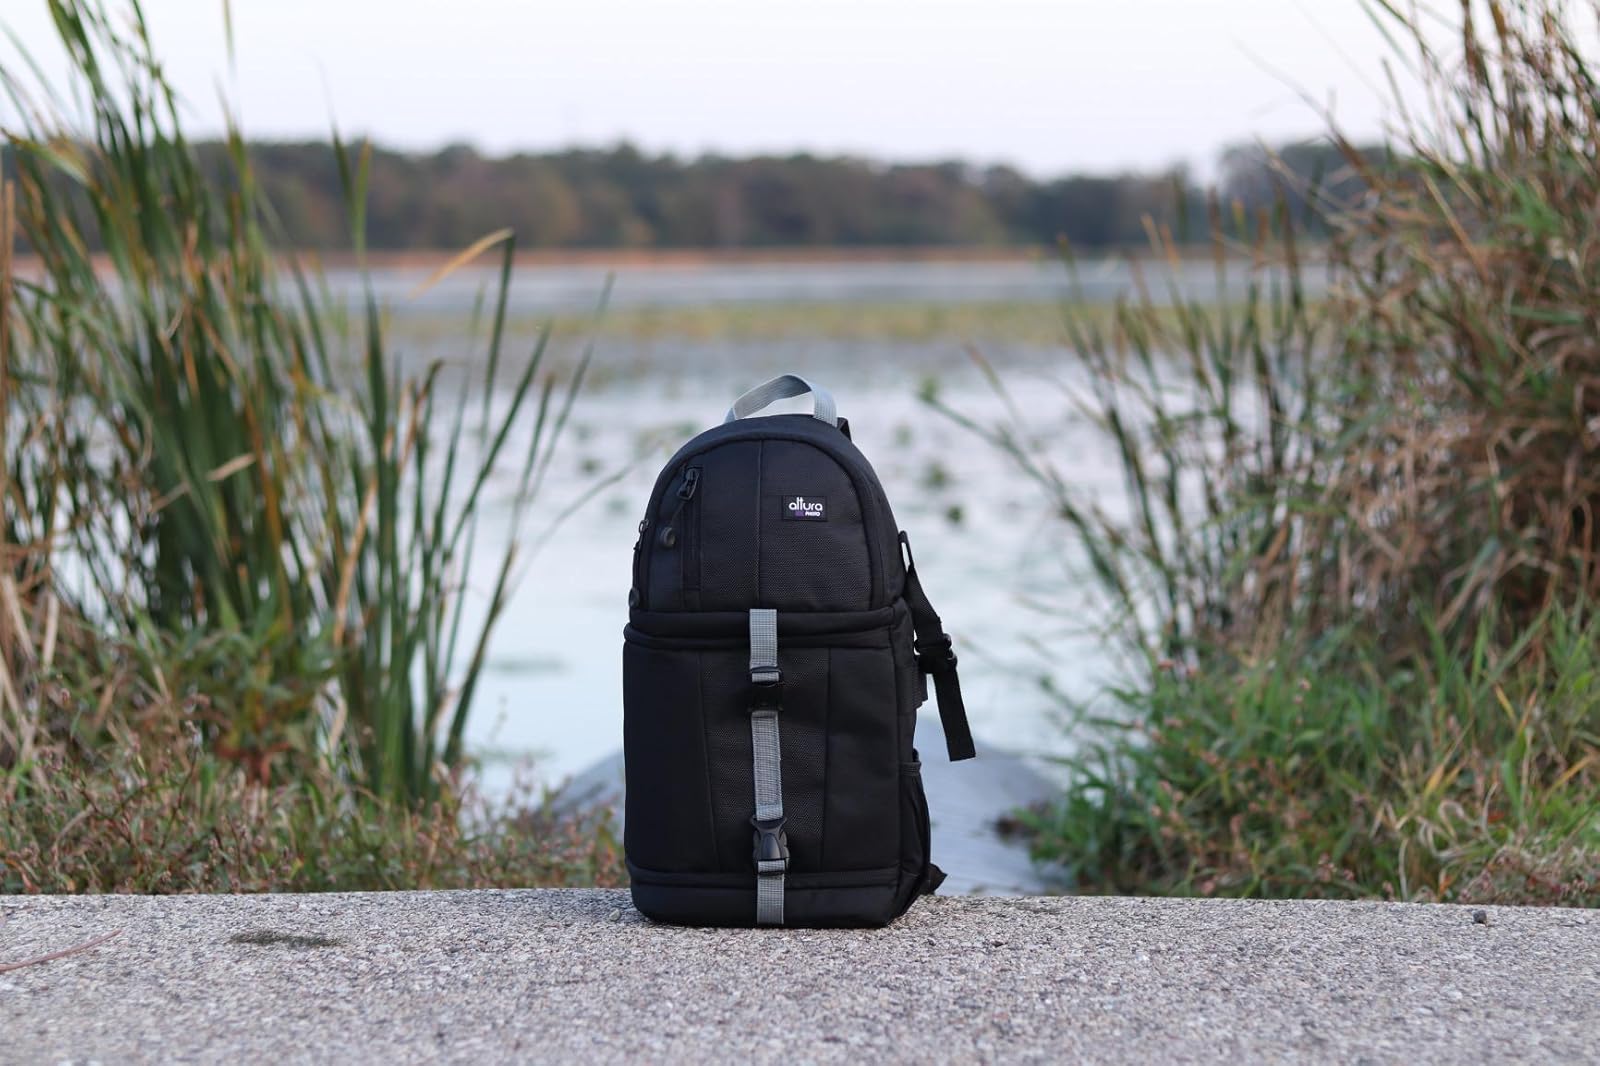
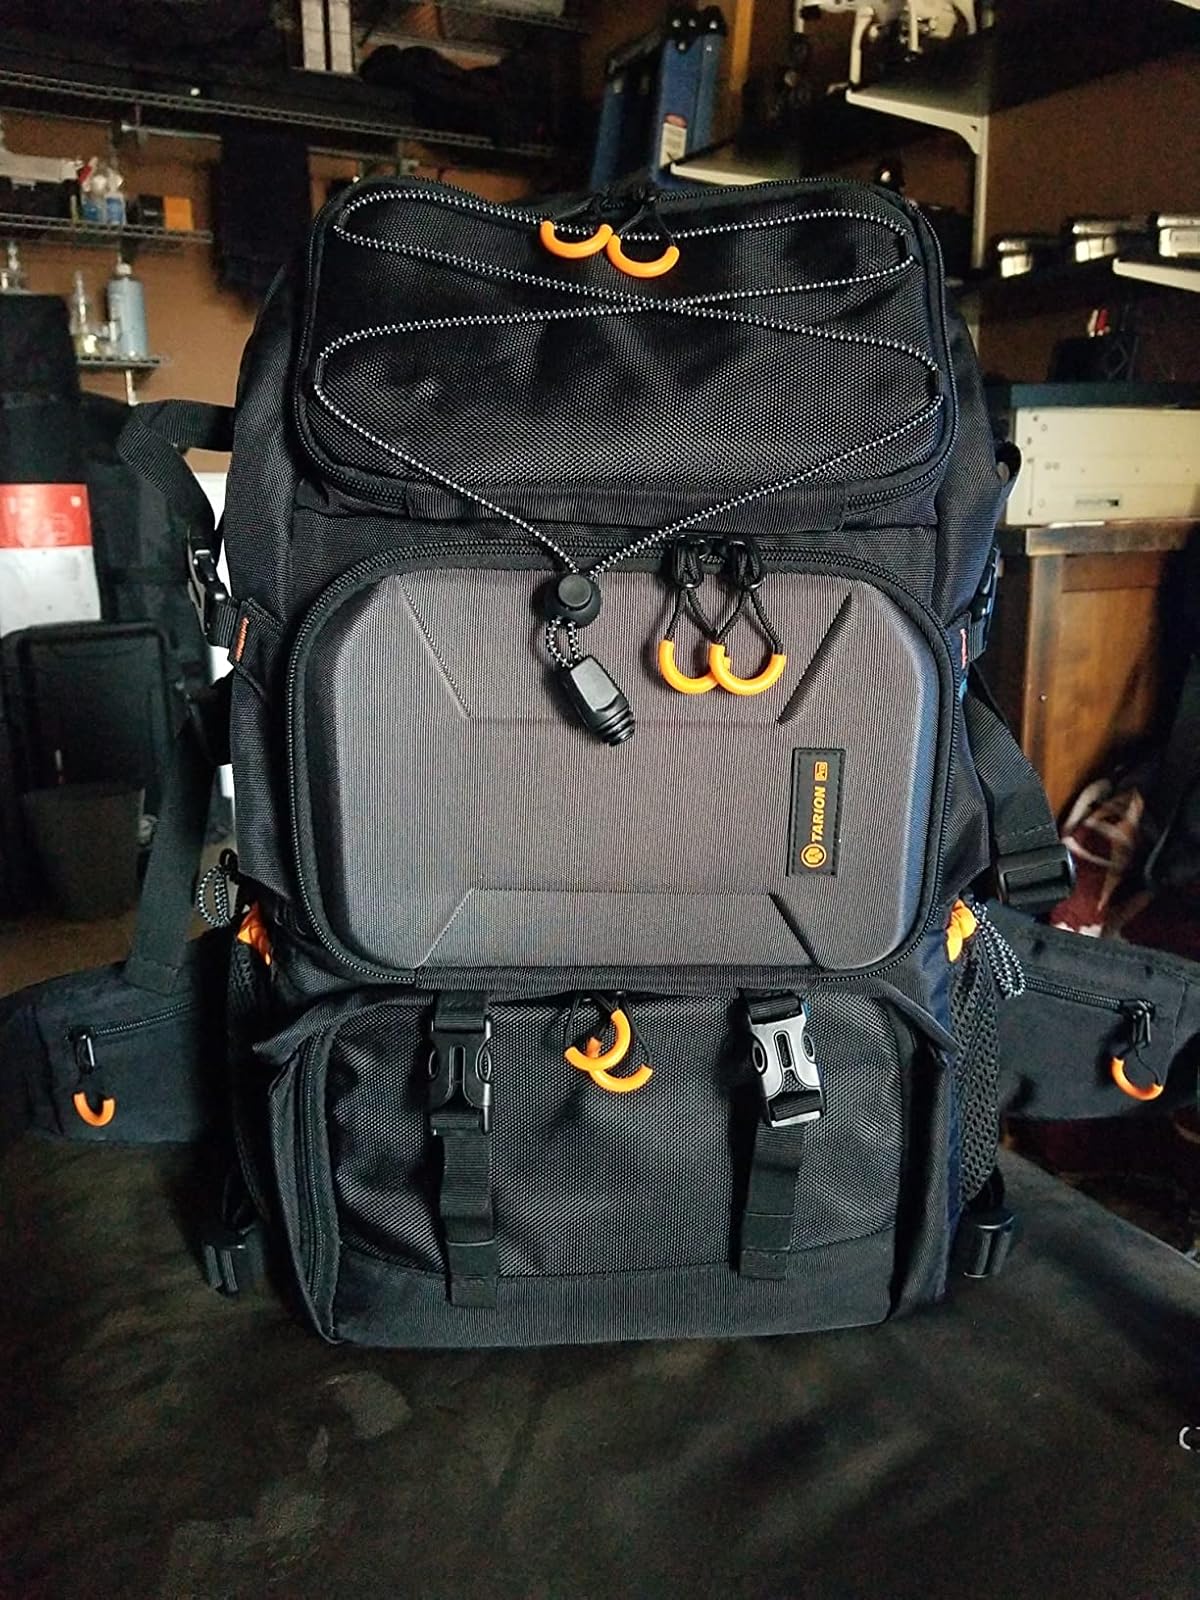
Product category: bag
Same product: no